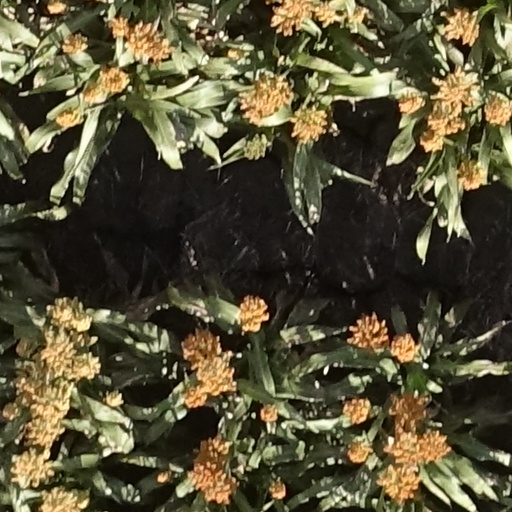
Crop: sorghum